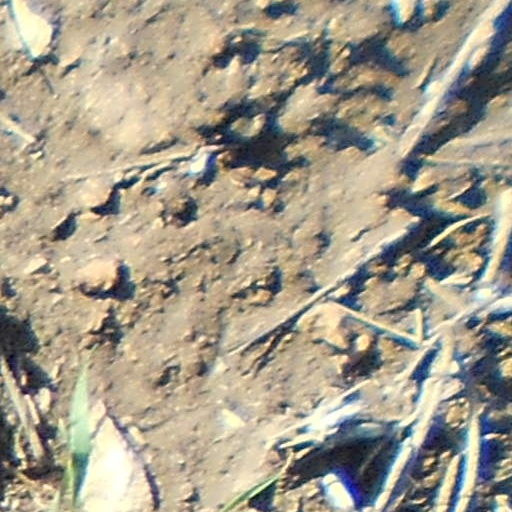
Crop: wheat